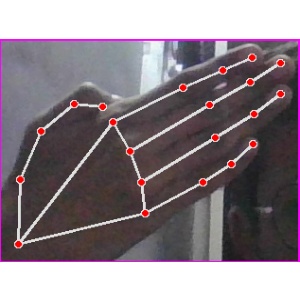
अक्षर: घ